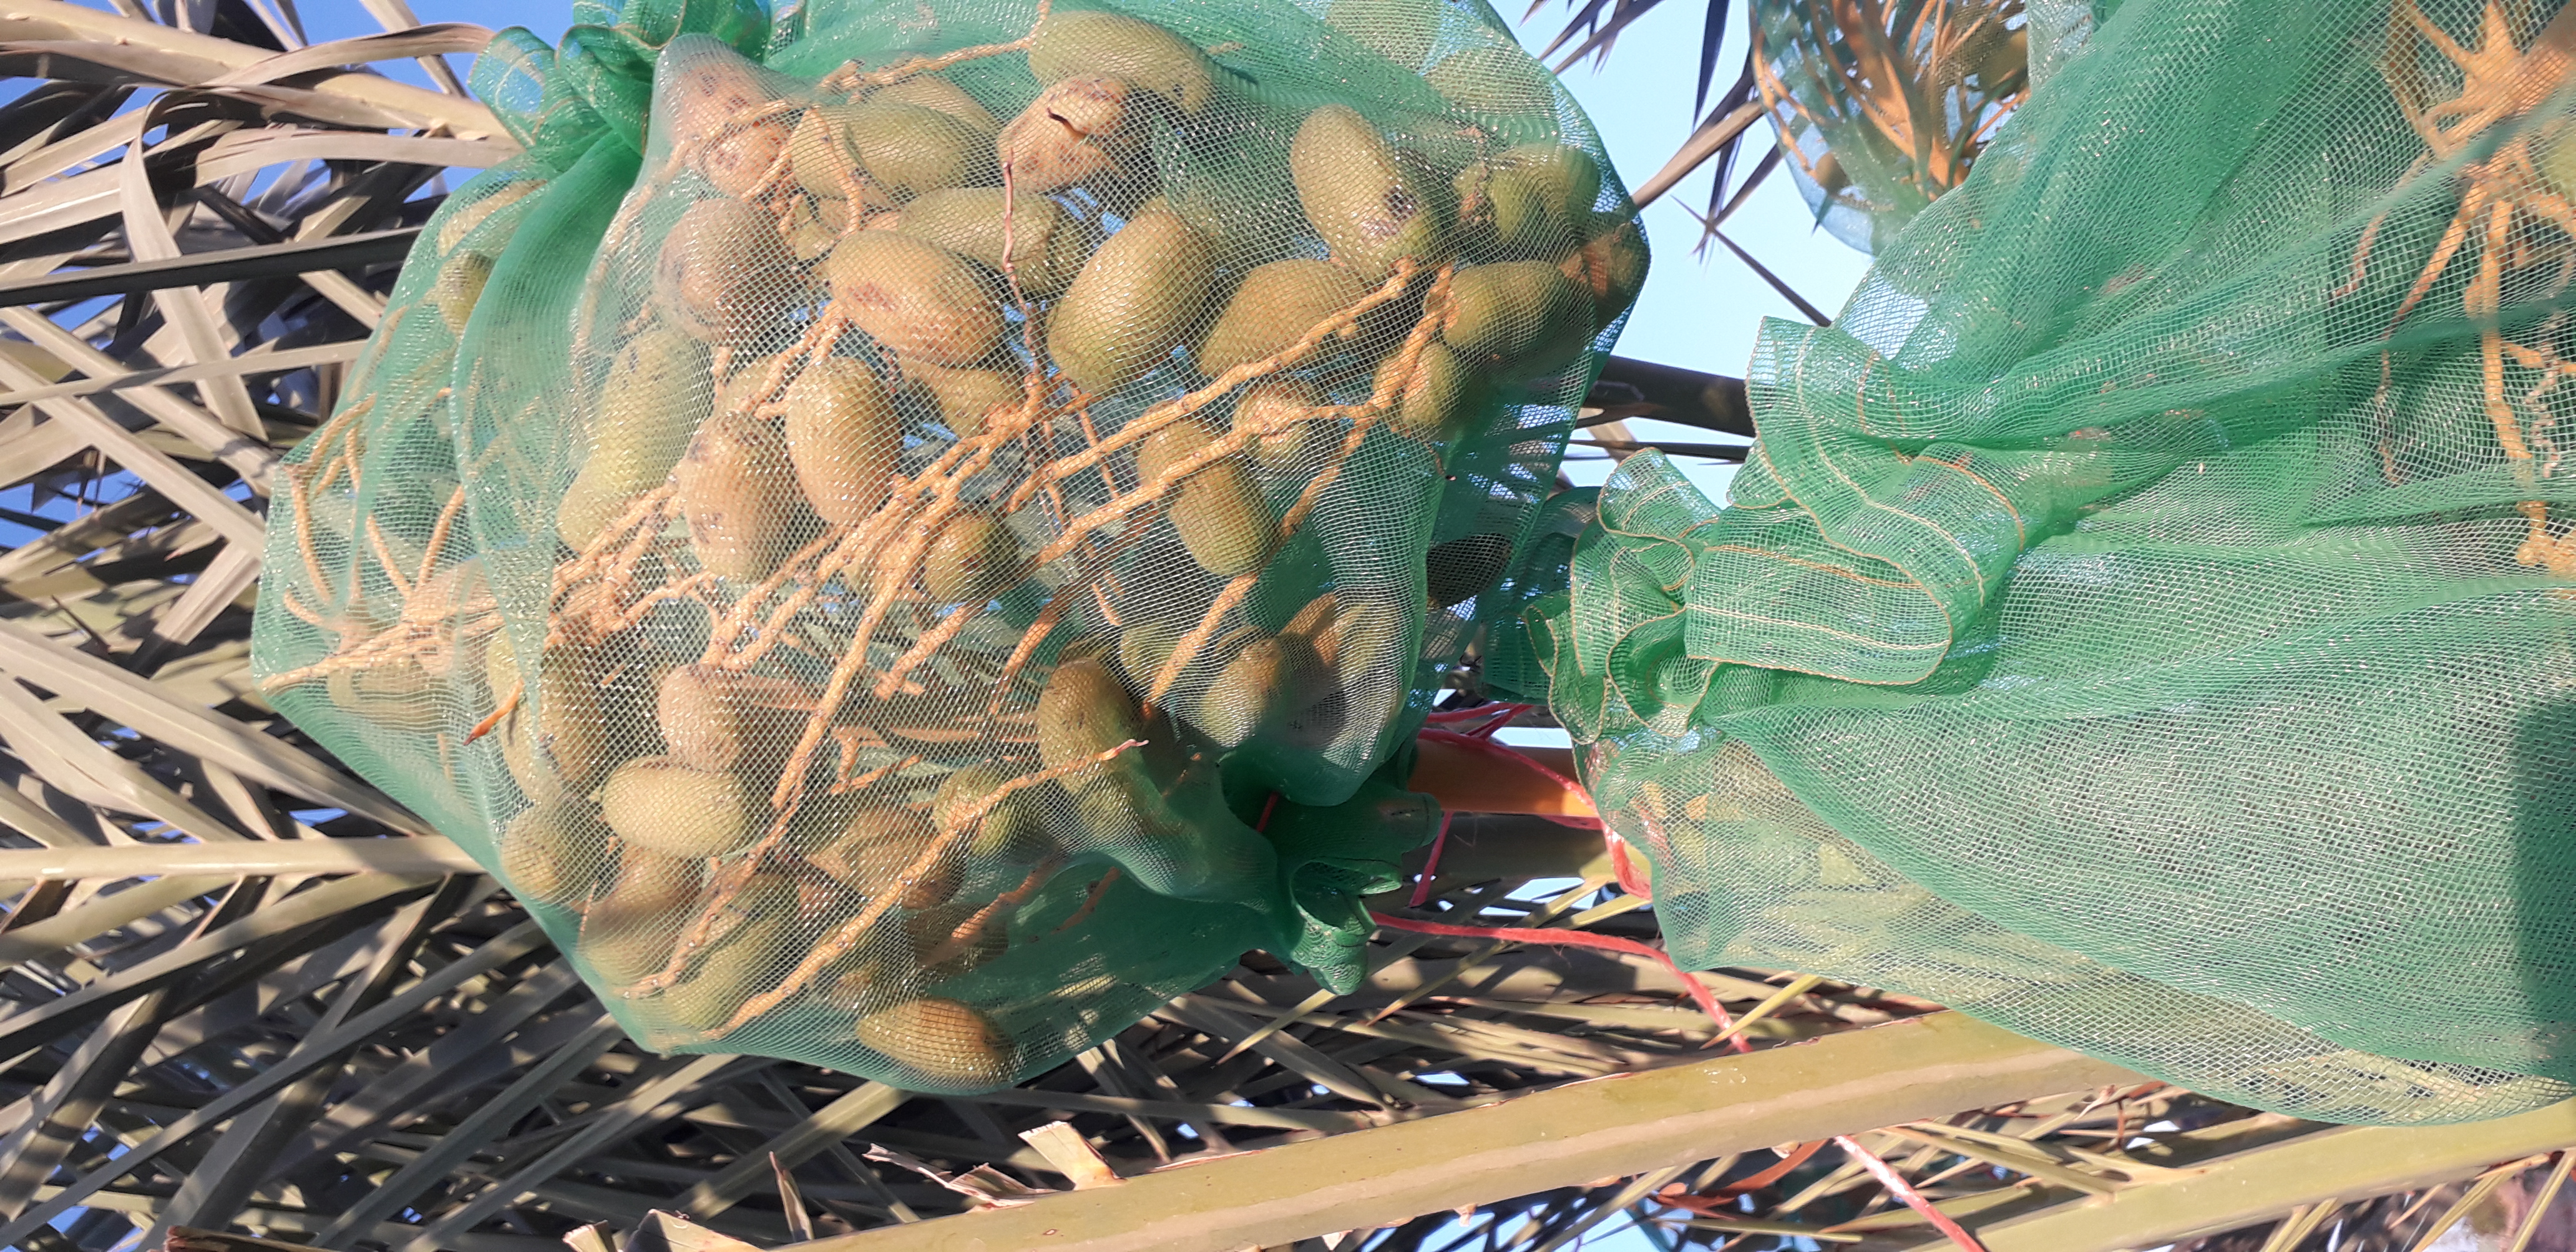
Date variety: Boumajhoul